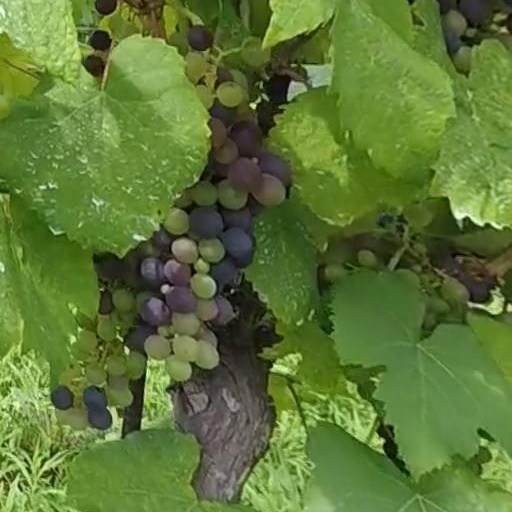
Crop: grape